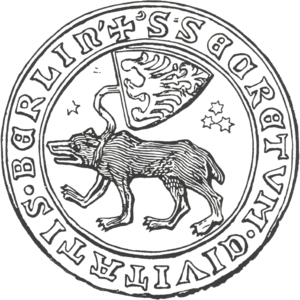
Les armoiries du Land et de la ville de Berlin représentent l'ours berlinois. L'ours n'était pas le symbole de la ville depuis le début. Pendant plusieurs siècles, l'ours a partagé le sceau et les armoiries avec les aigles de Brandebourg et de Prusse. La raison pour laquelle les Berlinois ont choisi l'ours comme animal héraldique ne peut pas être clairement clarifiée en raison du manque de documents. La conception des sceaux et des armoiries a été influencée en partie par des événements politiques et historiques. Le blason dans sa forme actuelle est valable depuis 1954. Les quartiers de la ville ont leurs propres armoiries en plus des armoiries de l'État qu'ils peuvent utiliser pour représenter les districts.